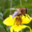
Label: bee